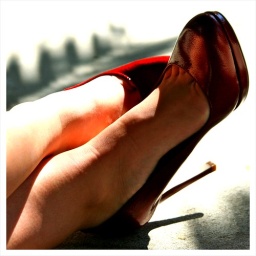
Make a fashion photo today: a person modeling clothing, the clothes in your closet, an accessory that defines you, etc.